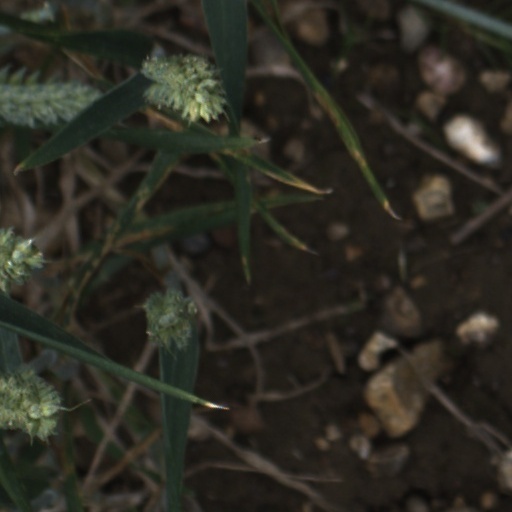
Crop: wheat